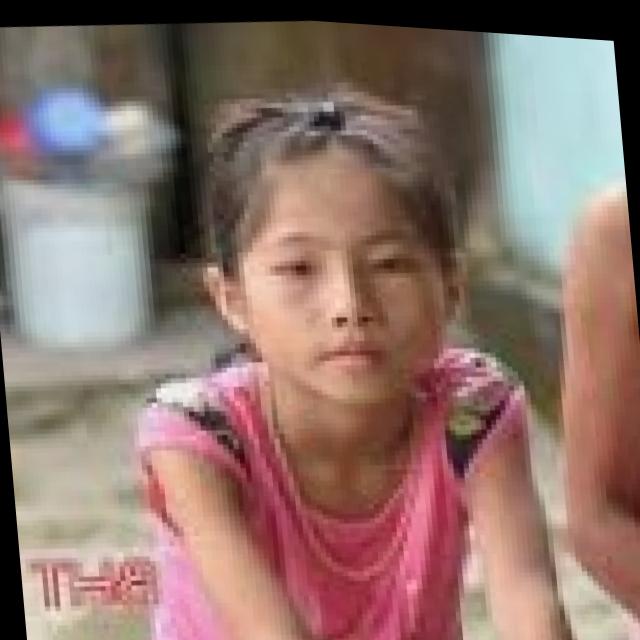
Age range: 0-12